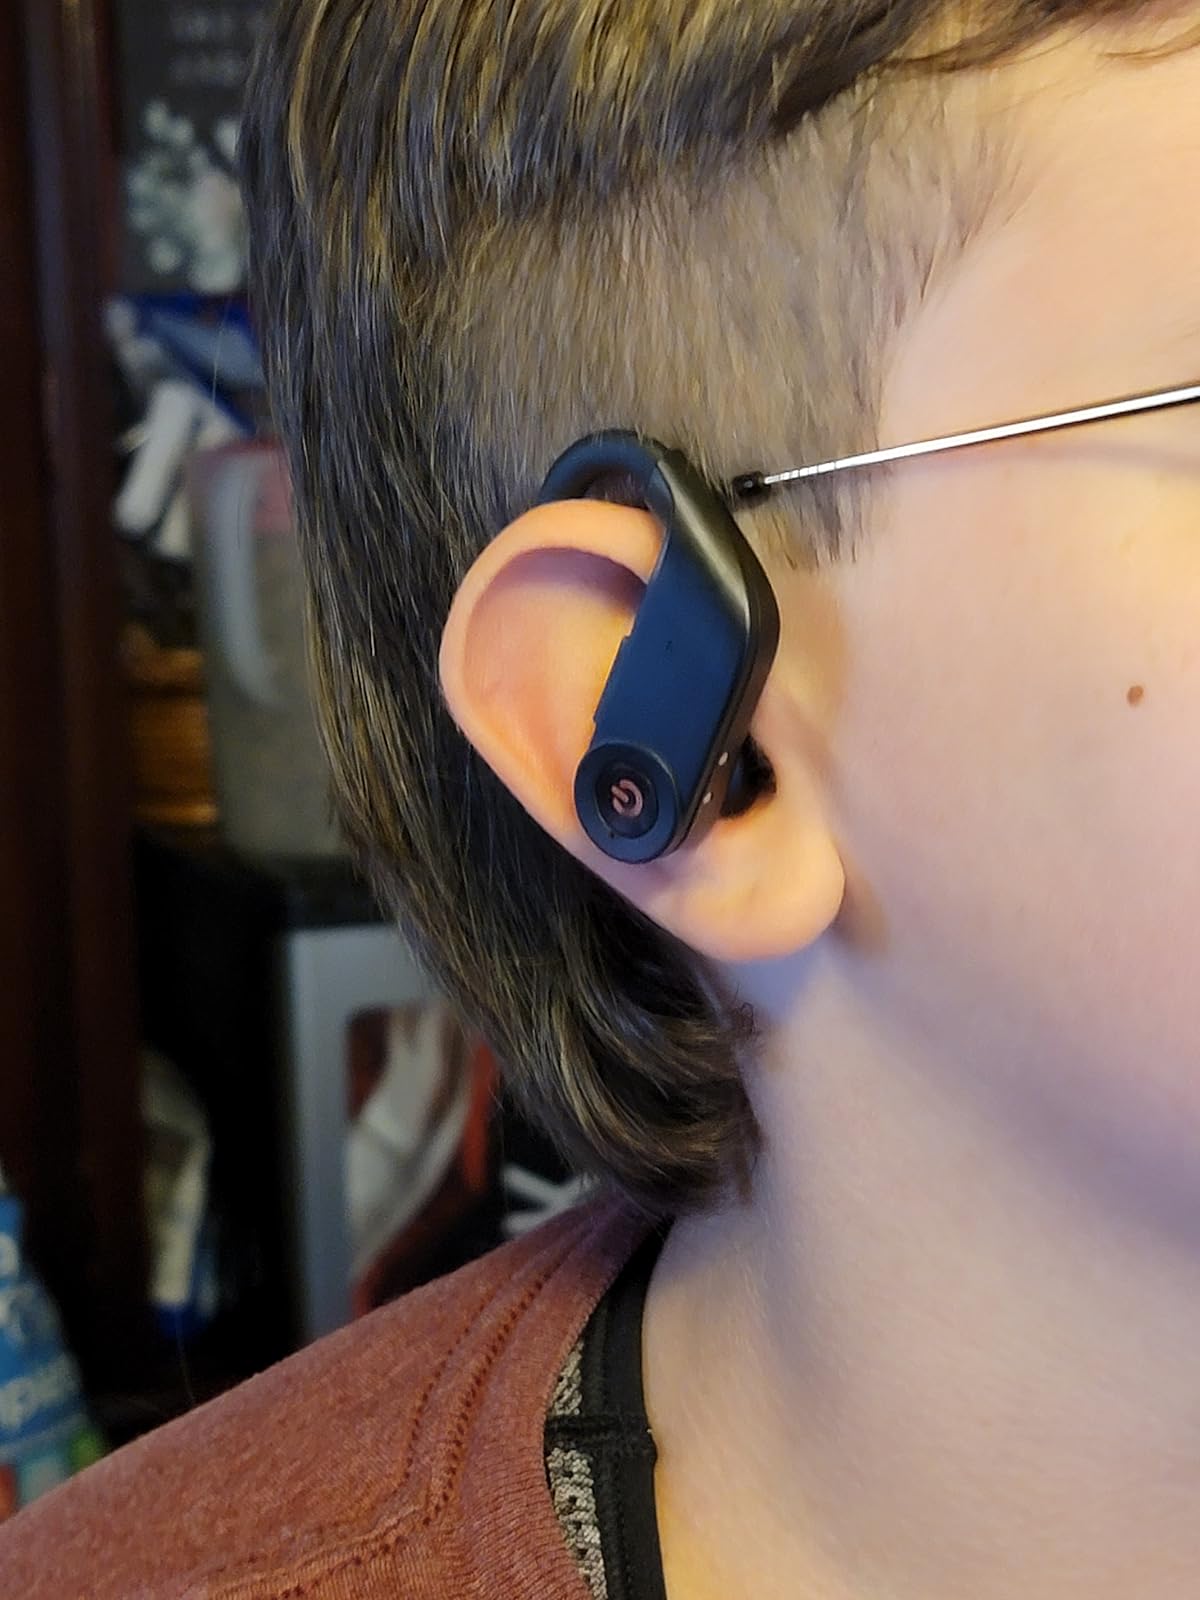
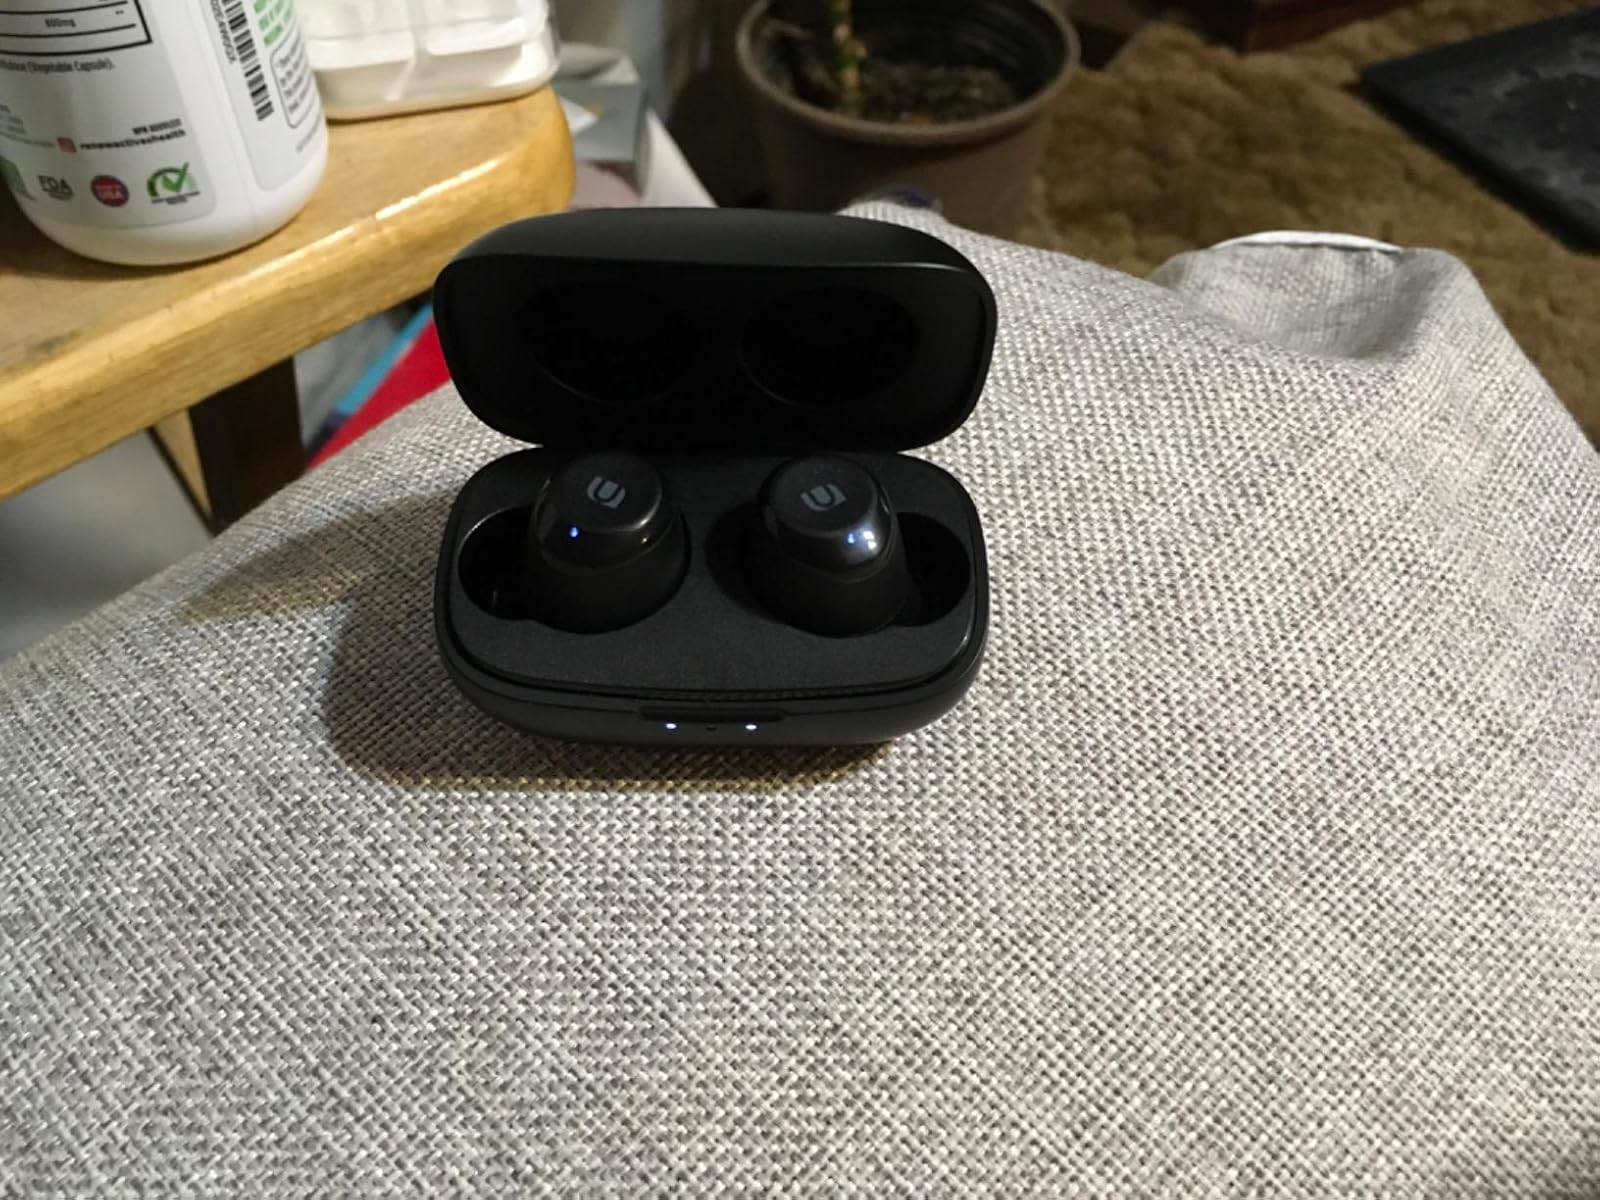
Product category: earbuds
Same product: no